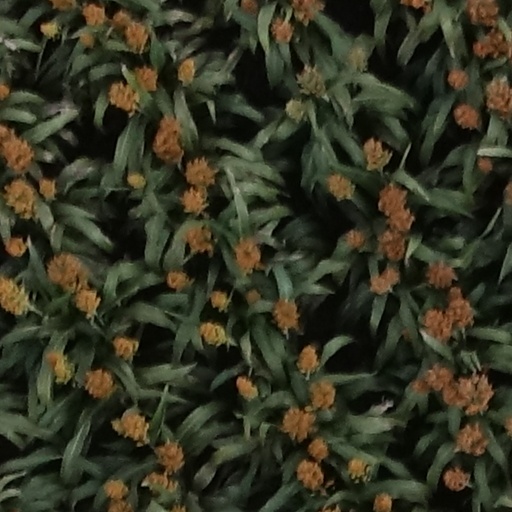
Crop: sorghum